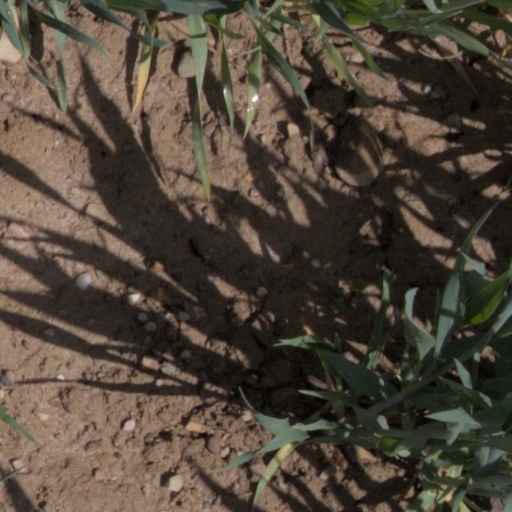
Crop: wheat